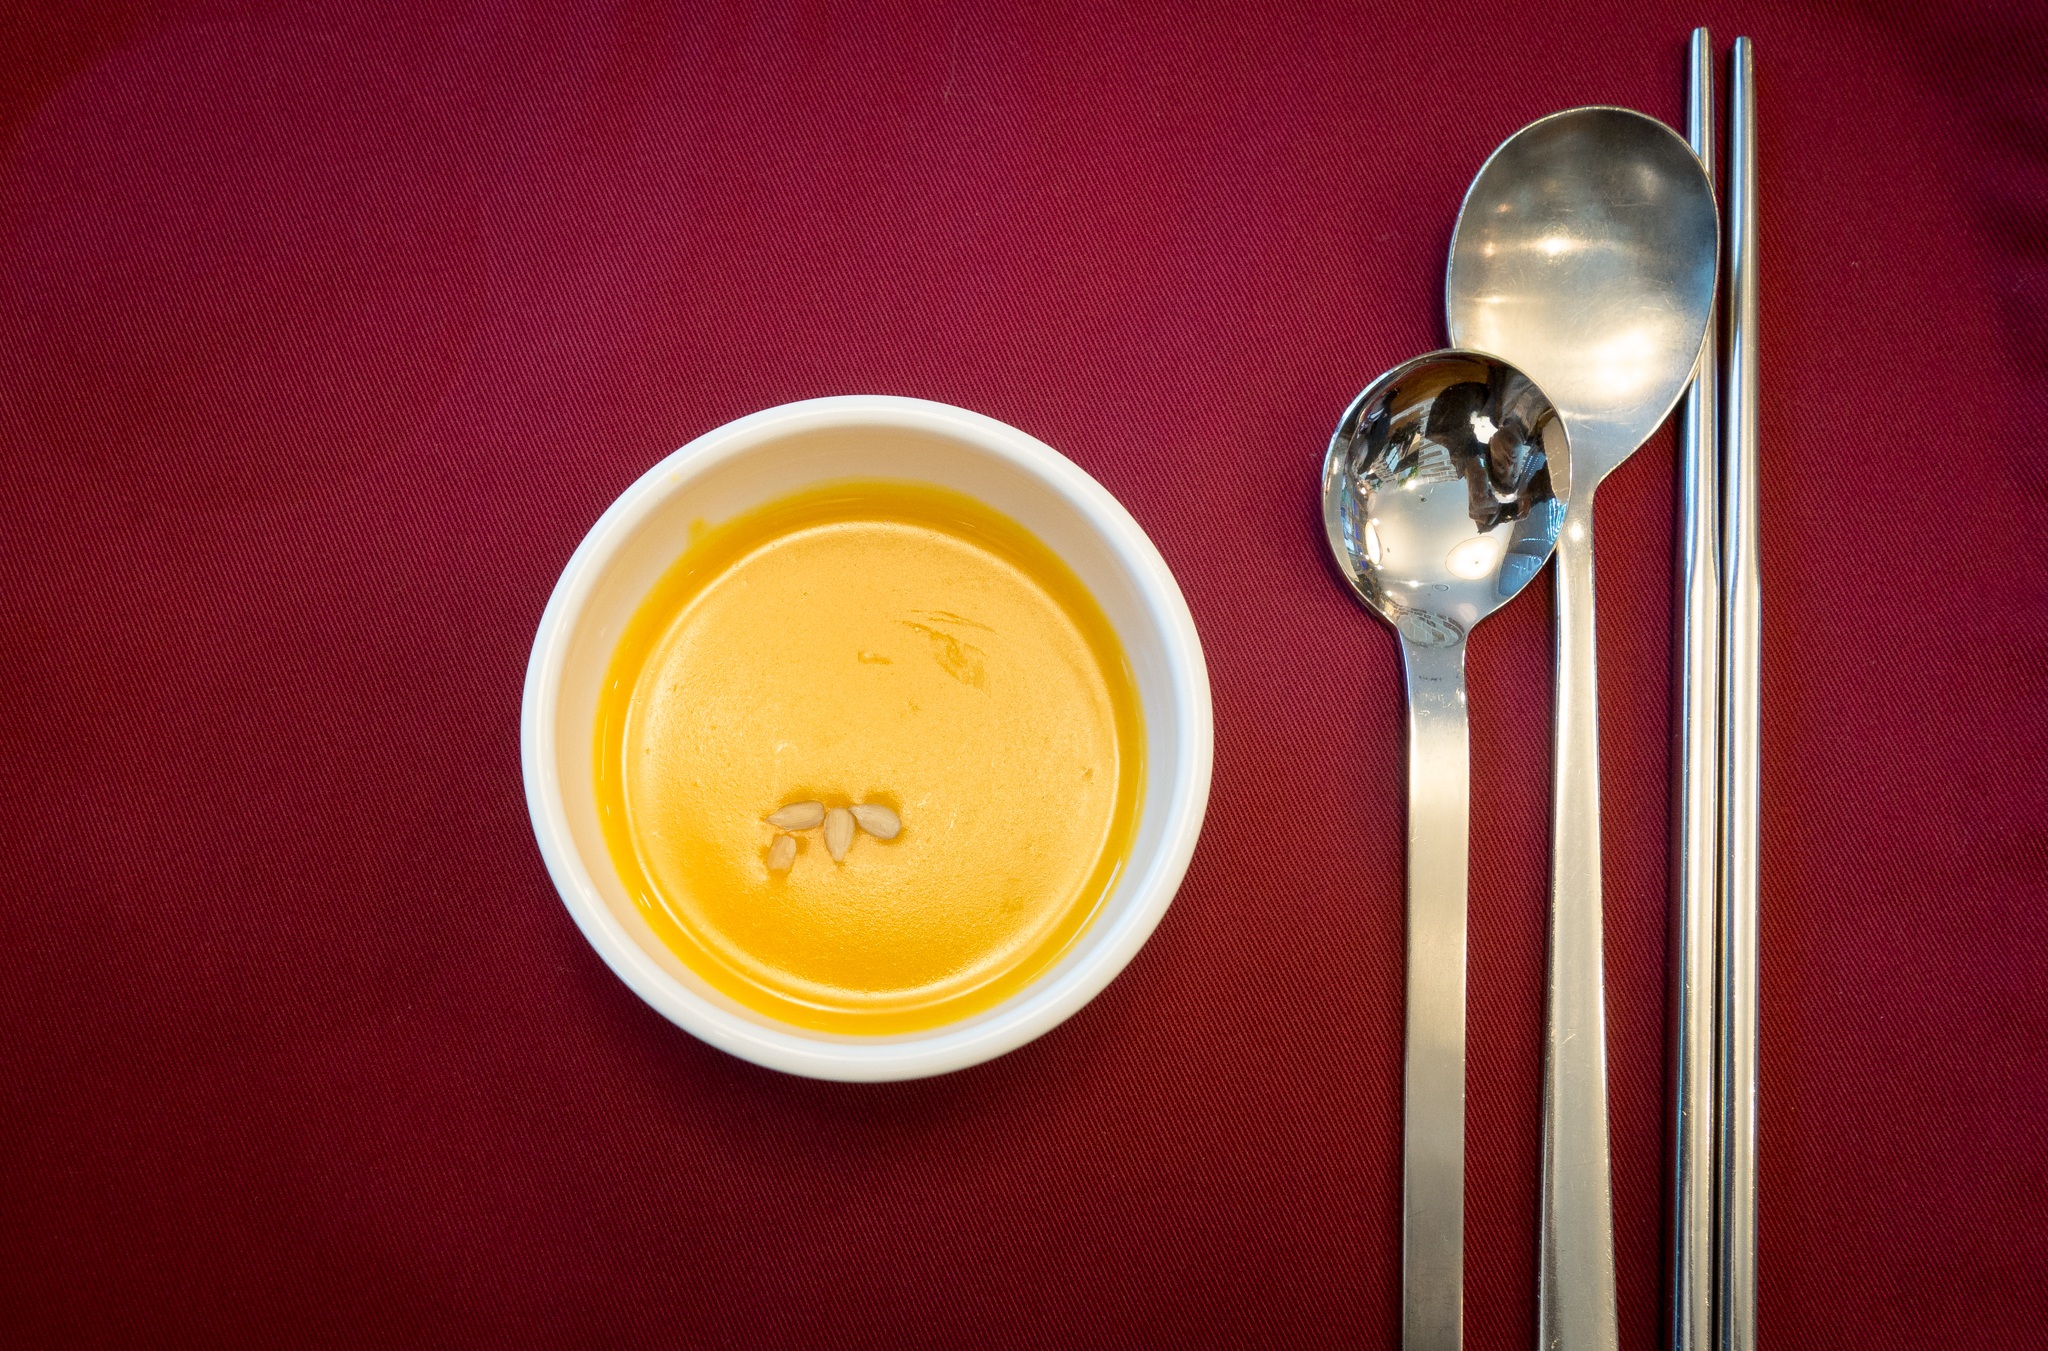
table, bowl, meal, food, red, produce, pumpkin, drink, soup, spoon, chopstick, traditional, flavor, korean